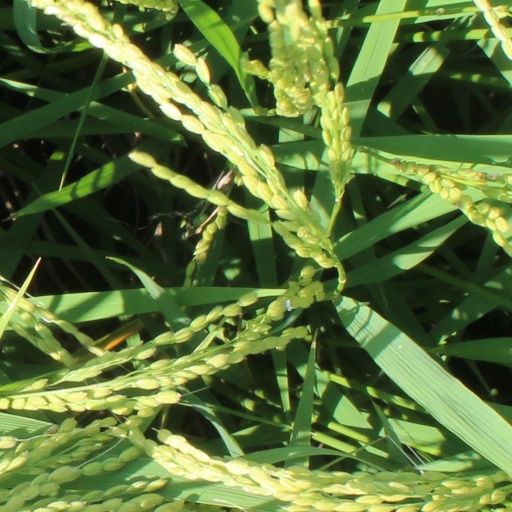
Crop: rice